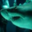
Label: shark